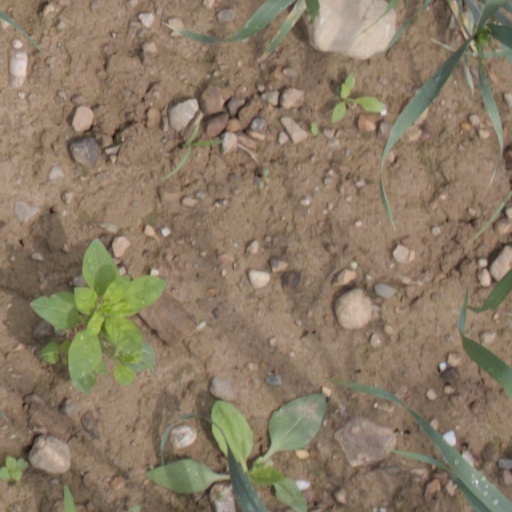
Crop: wheat